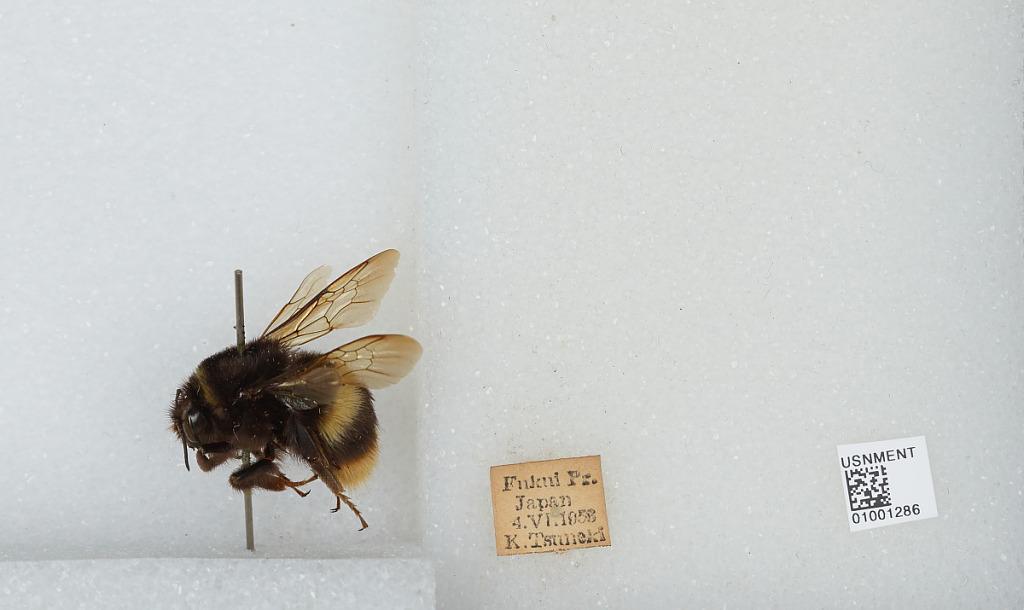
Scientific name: Bombus (Bombus) ignitus Smith
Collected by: K. Tsuneki
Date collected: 1958-6-4
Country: Japan
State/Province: Fukui